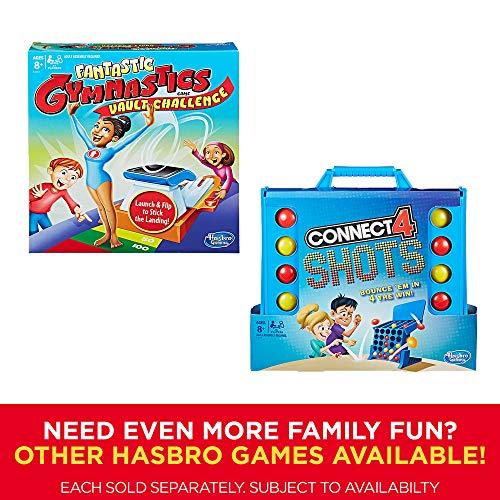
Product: Hasbro Gaming Hot Tub High Dive Game With Bubbles For Kids Board Game For Boys and Girls Ages 4 and Up E1919
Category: Toys & Games | Games & Accessories | Board Games
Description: The Hot Tub High Dive board game includes a demo bottle of bubble solution.
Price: $7.49
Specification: ProductDimensions:3.2x10.5x10.5inches|ItemWeight:1.6pounds|ShippingWeight:1.6pounds(Viewshippingratesandpolicies)|ASIN:B0771S7NJG|Itemmodelnumber:E1919|Manufacturerrecommendedage:4yearsandup